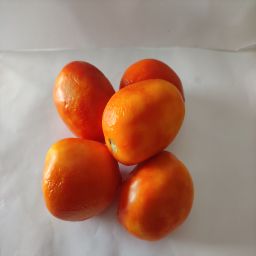
Crop: Tomato
Quality: Ripe